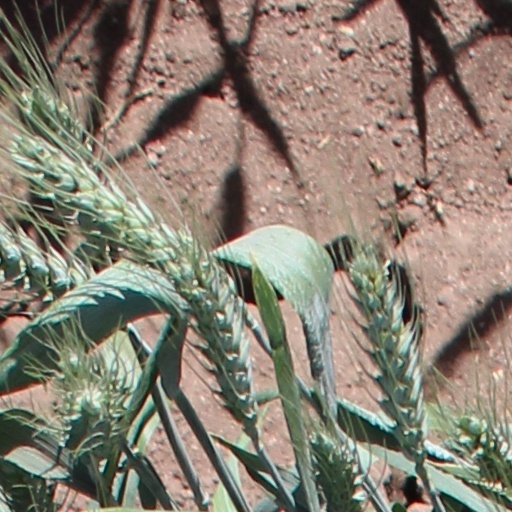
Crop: wheat